Swan Lake

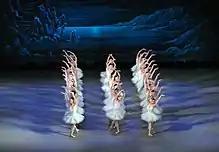
The "Valse des cygnes" from act 2 of the Ivanov/Petipa edition of "Swan Lake"

Siegfried has become separated from his friends. He arrives at the lakeside clearing, just as a flock of swans lands [Scène. Moderato]. He aims his crossbow [Scène. Allegro moderato], but freezes when one of them transforms into a beautiful maiden named Odette [Scène. Moderato]. At first, she is terrified of him. When he promises not to harm her, she explains that she and her companions are victims of a spell cast by the evil owl-like sorcerer named Rothbart. By day they are turned into swans and only at night, by the side of the enchanted lake – created from the tears of Odette's mother – do they return to human form. The spell can only be broken if one who has never loved before swears to love Odette forever. Rothbart suddenly appears [Scène. Allegro vivo]. Siegfried threatens to kill him but Odette intercedes – if Rothbart dies before the spell is broken, it can never be undone.